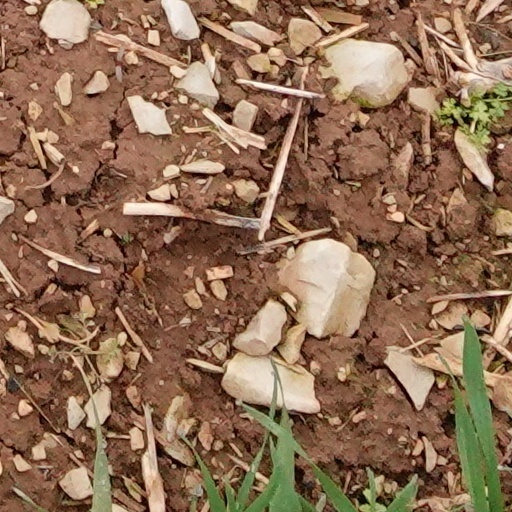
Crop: wheat